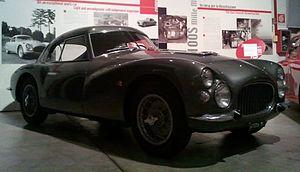
Le Centre historique Fiat est un centre d'archives / musée de 1963, du constructeur automobile Fiat, de Turin dans le Piémont en Italie.